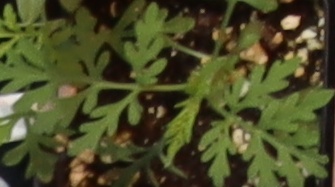
Label: Ragweed